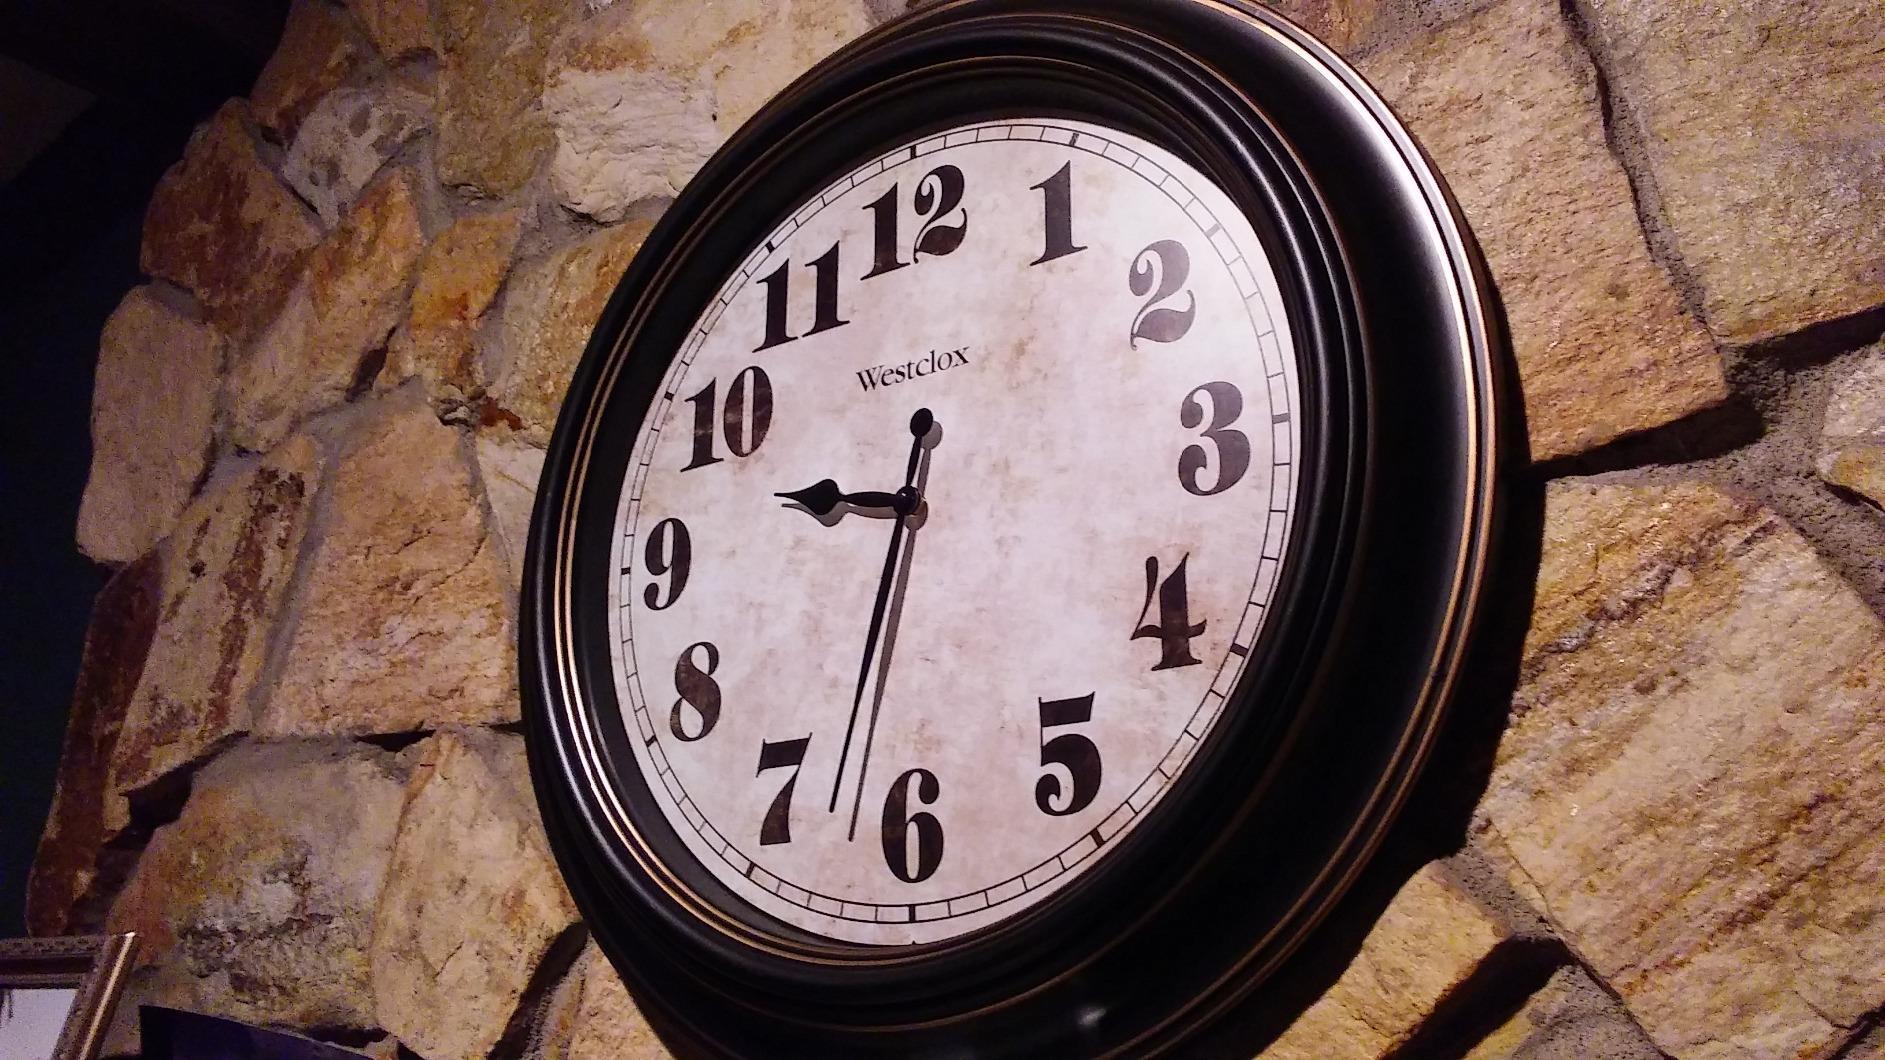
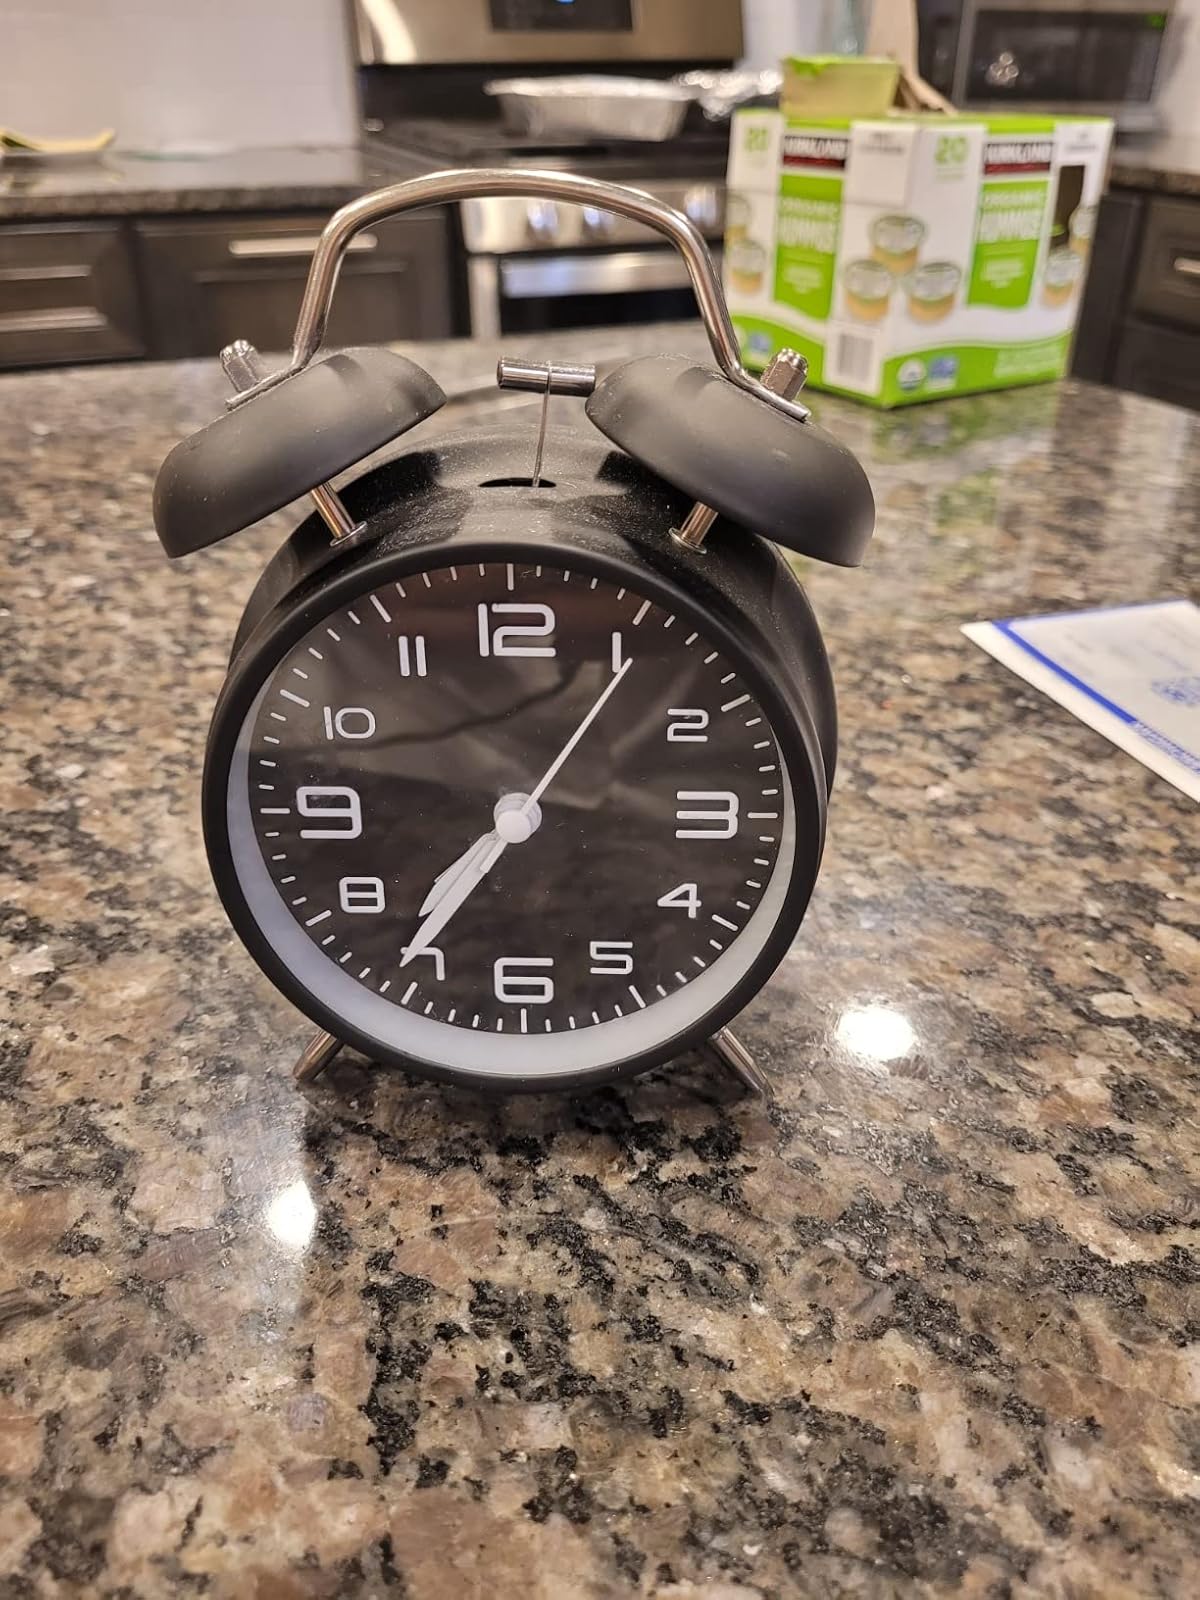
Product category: clock
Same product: no